Constance Towers

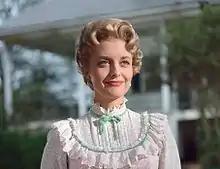
Towers in "The Horse Soldiers" (1959)

While attending Juilliard, Towers was discovered by a film agent. "I was very lucky," Towers recalled. "An agent saw me and believed in me and we were walking down Fifth Avenue and the manager of the St. Regis Hotel asked if I could sing. My agent told him yes and he asked if I could open in three weeks. I learned a series of songs, put on a dress, sang to the critics, and got good reviews. That night a casting man from Columbia Pictures saw me and flew me to L.A. to meet with Harry Cohn, president of Columbia. They had me read with Jack Lemmon, then signed me to a contract."